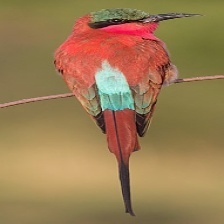
Species: CARMINE BEE-EATER
Scientific name: MEROPS NUBICOIDES
ImageNet parent category: bee_eater